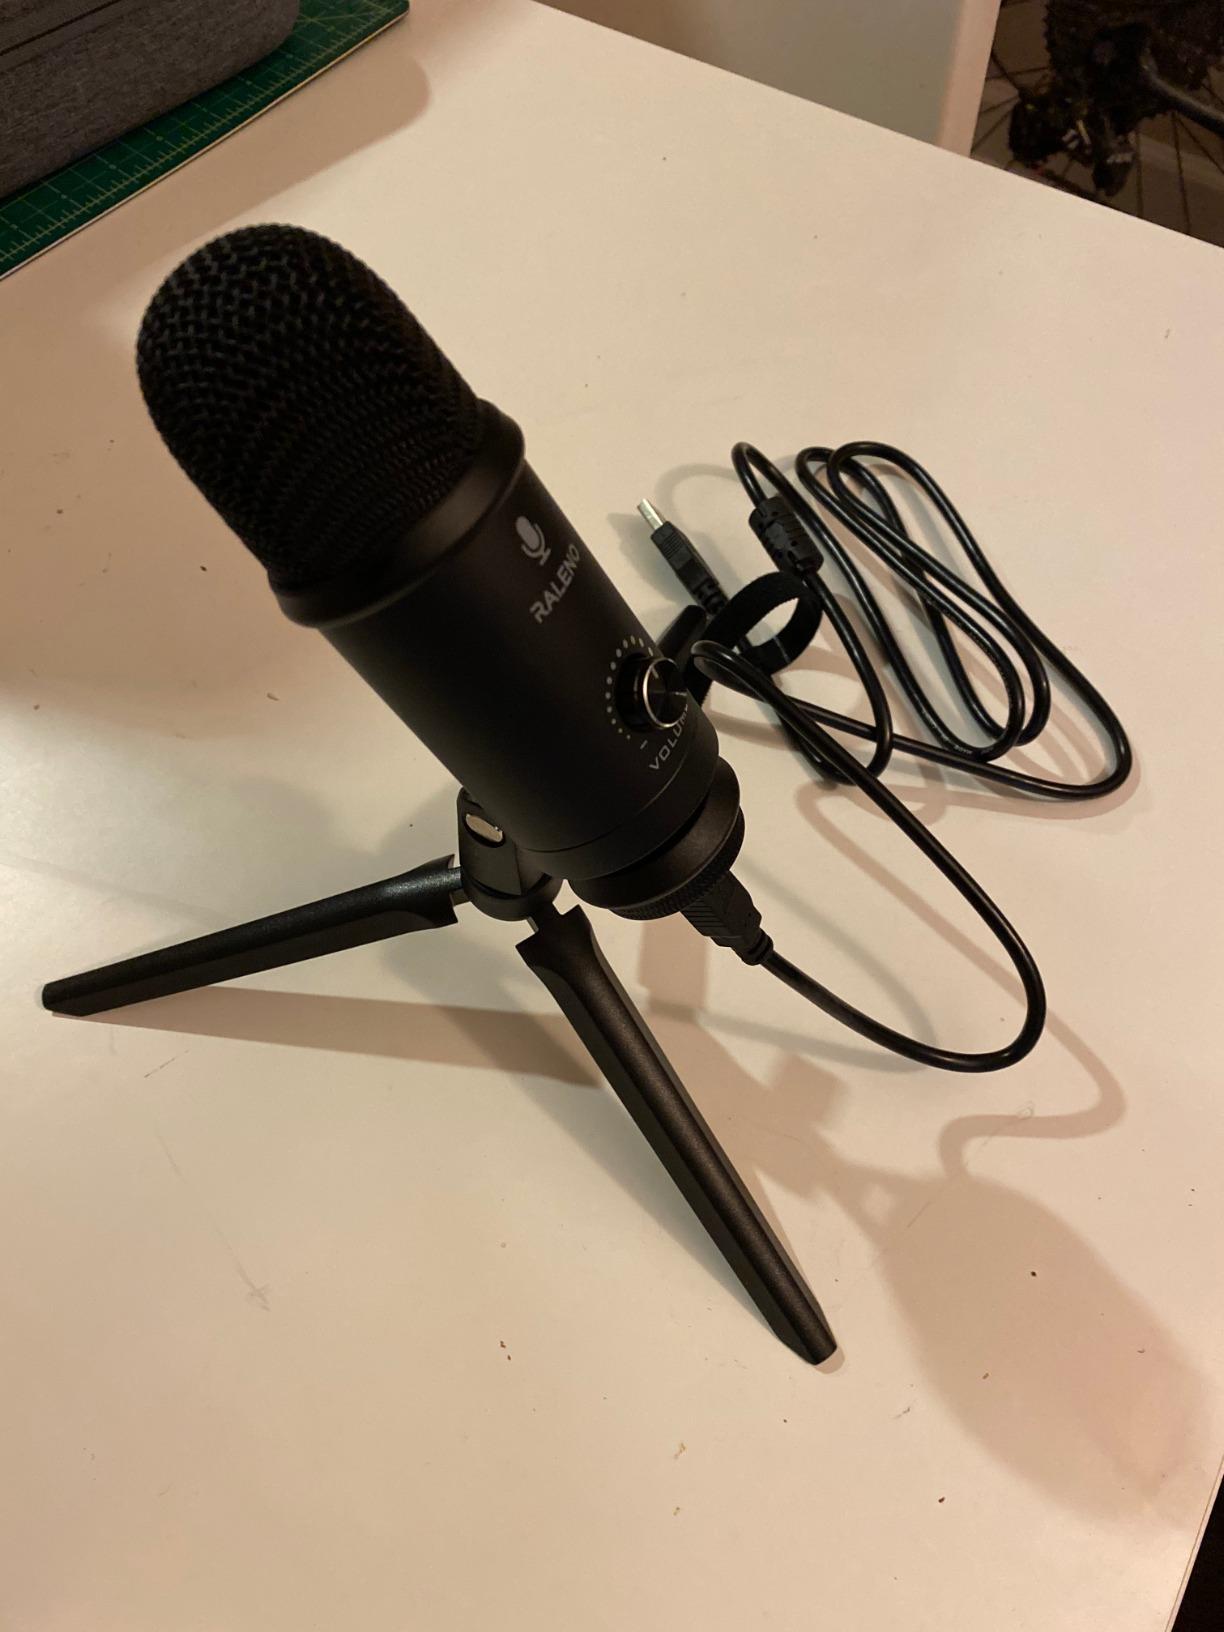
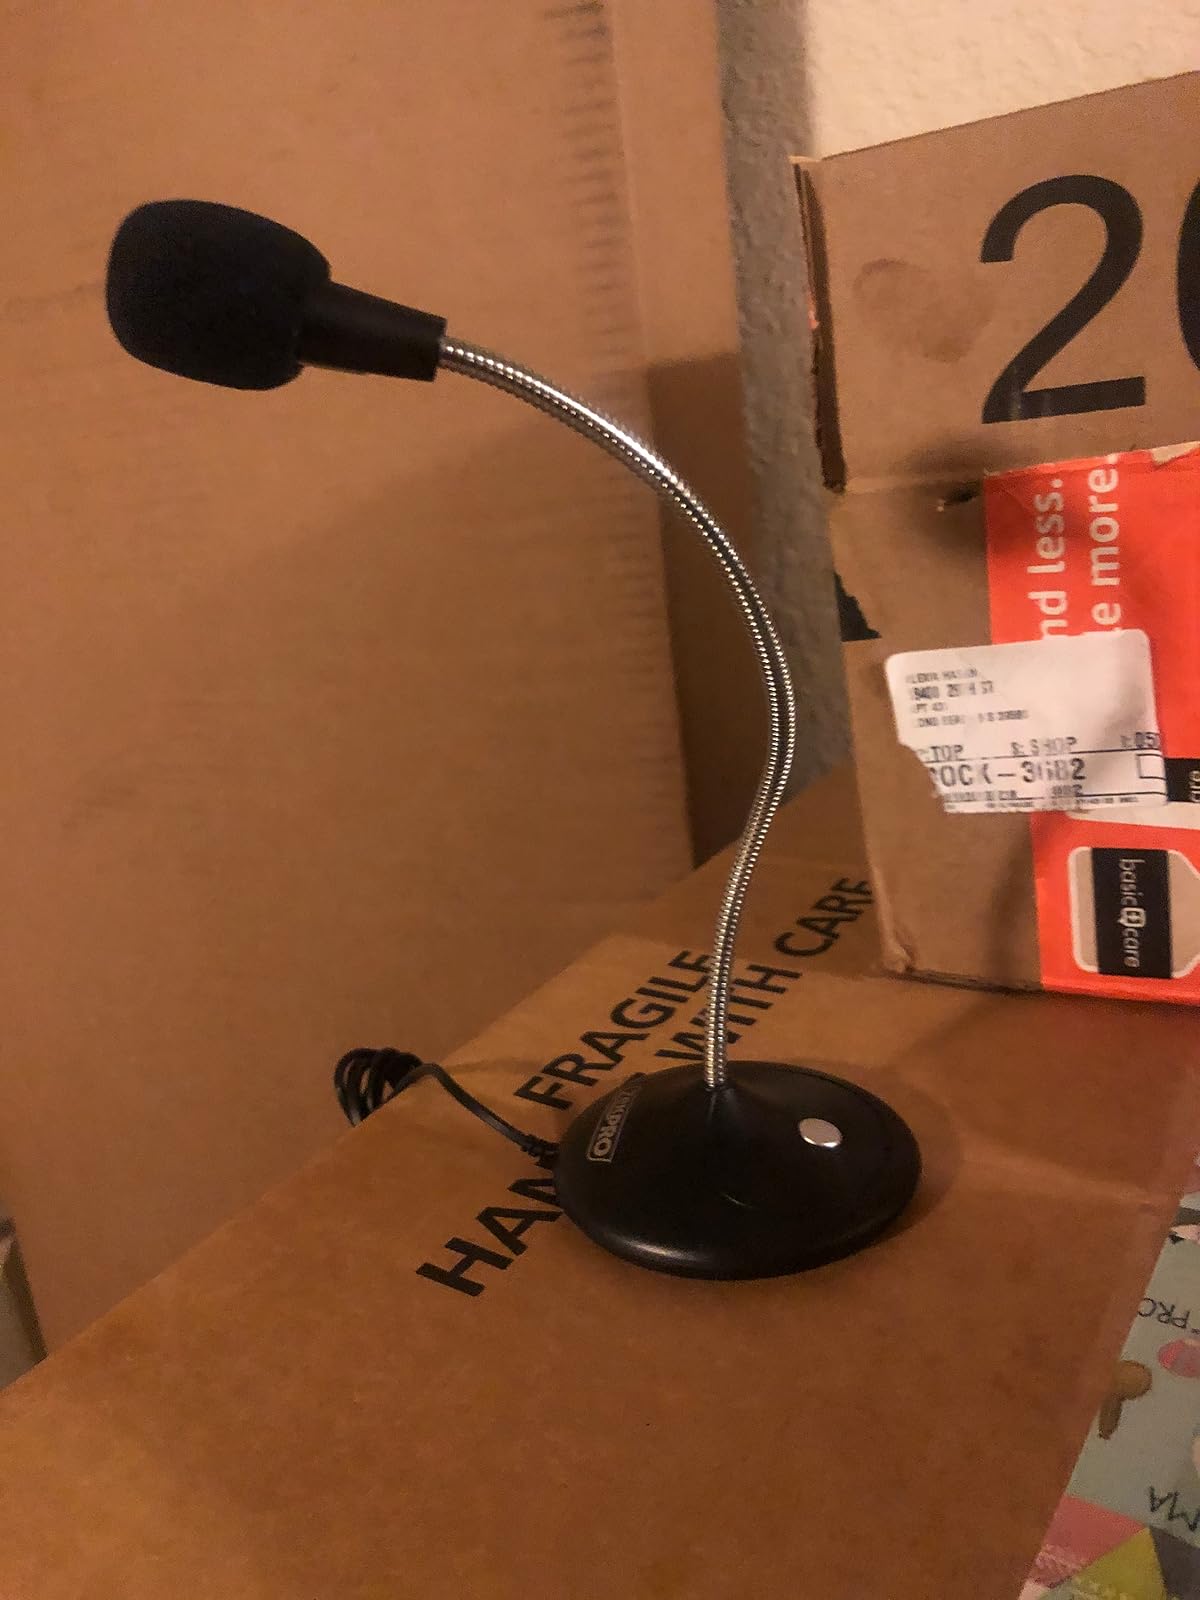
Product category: microphone
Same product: no